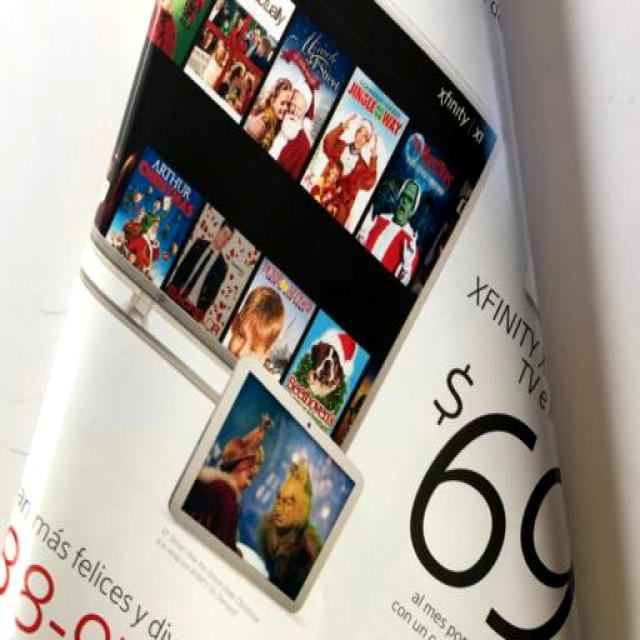
Label: Paper